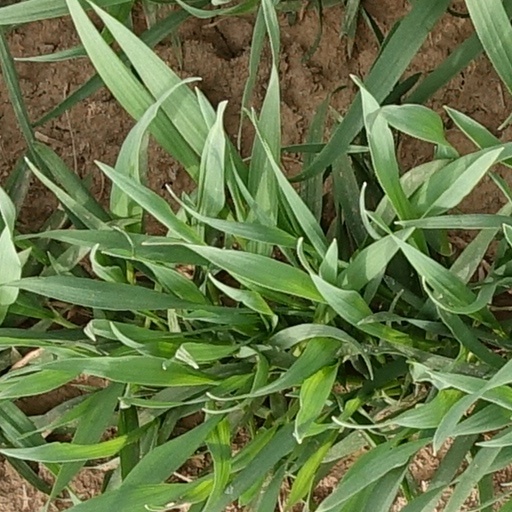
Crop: wheat